Herbert Media

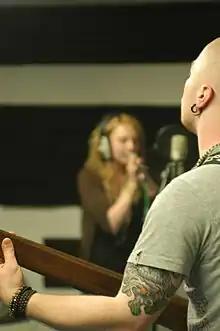
Recording at Herbert Media.

The facilities available at The Herbert include a large hireable exhibition space called 'The Studio', which is frequently used by the public and organisations. There is also a 'New Media Suite', with modern IT facilities, a Recording Studio (which comprises live and control rooms) and a MIDI Suite. Further Herbert Media facilities include Standard Definition and High Definition video editing suites, a corporate training room, and an arts information centre with additional resources and a reference library.